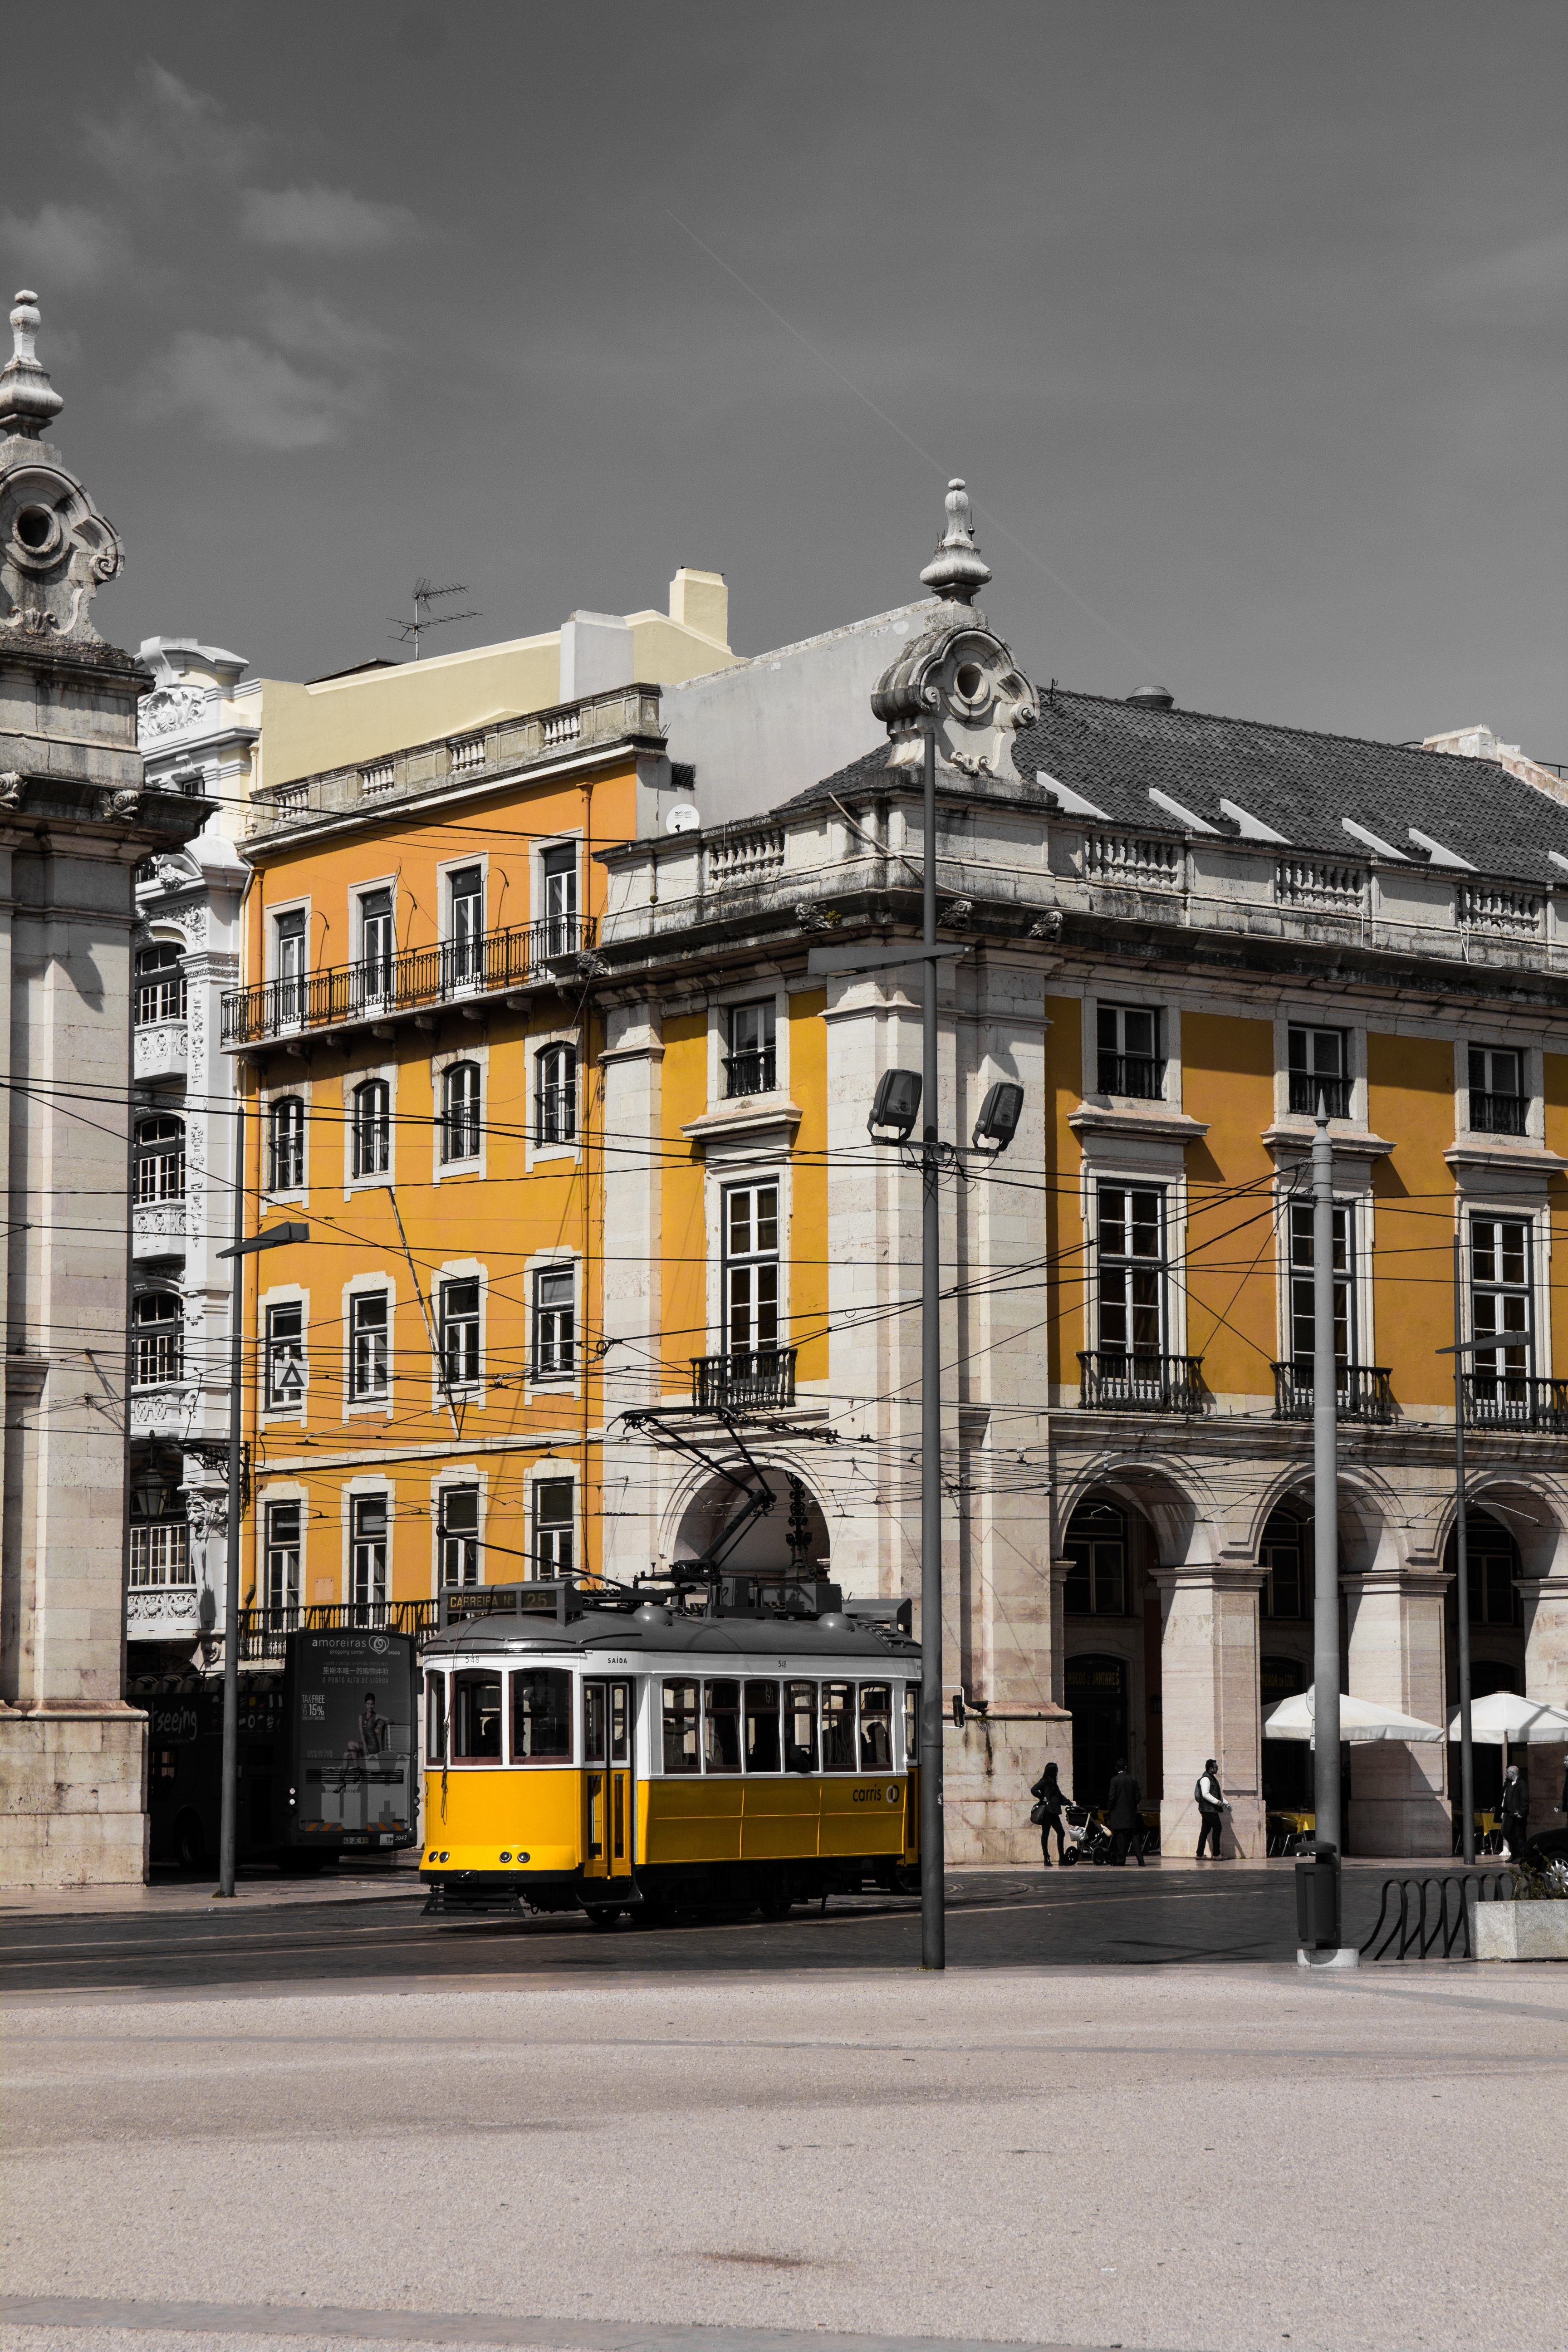
architecture, road, street, house, town, building, city, urban, cityscape, downtown, tram, transport, vehicle, landmark, facade, yellow, lisbon, urban area, human settlement